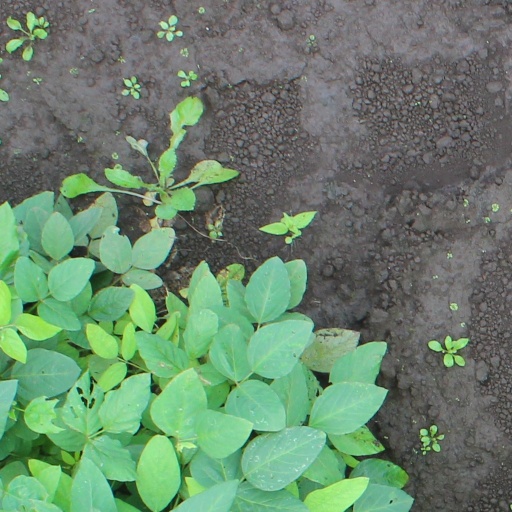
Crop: soybean